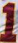
Number: 1